Jeremiah Wright

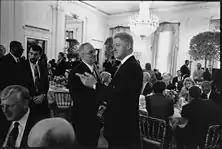
Jeremiah Wright (center left), in 1998, greeting President Bill Clinton during a prayer breakfast at the White House

Wright became pastor of the Trinity United Church of Christ, Chicago on March 1, 1971; it had some 250 members on its rolls, but only about 90 or so were actually attending worship by that time. By March 2008 Trinity United Church of Christ had become the largest church in the mostly white United Church of Christ denomination. The President and General Minister of the United Church of Christ, John H. Thomas, has stated: "It is critical that all of us express our gratitude and support to this remarkable congregation, to Jeremiah A. Wright for his leadership over 36 years." Thomas, who is a member of the Pilgrim Congregational United Church of Christ in Cleveland, has also preached and worshipped at Trinity United Church of Christ (most recently on March 2, 2008).